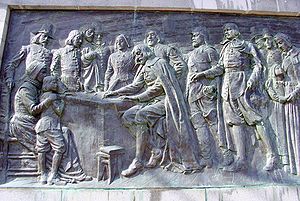
Francis Cooke
Basrelief fra Pilgrim Monument som viser underskrivelsen af Mayflower Compact.
Francis Cooke var en af de 102 om bord på Mayflower. Denne tidlige bosætter er en af de 26 mandlige Pilgrimme som vides at have efterkommere.